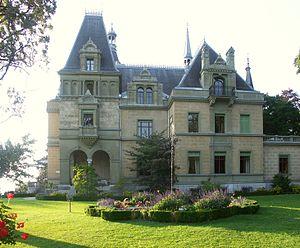
Cette liste présente la moitié des biens culturels d'importance nationale dans le canton de Berne. Cette liste correspond à l'édition 2009 de l'Inventaire Suisse des biens culturels d'importance nationale pour le canton de Berne. Il est trié par commune et inclus : 345 bâtiments séparés, 43 collections et 30 sites archéologiques et 4 cas particuliers.